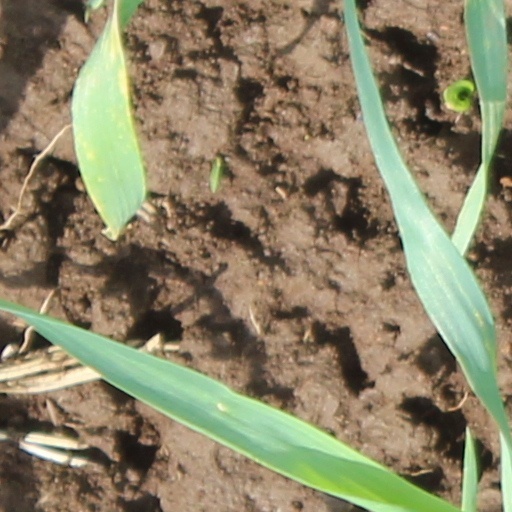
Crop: wheat